Elizabeth Grant (anthropologist)

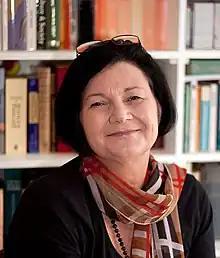

Elizabeth Grant CF (23 August 1963 – 5 July 2022) was an Australian architectural anthropologist, criminologist and academic working in the field of Indigenous Architecture. She was a Churchill Fellow and held academic positions at The University of Adelaide, as Associate Professor of Architecture and Urban Design at RMIT University's RMIT School of Architecture and Design, Adjunct Professor at the University of Canberra and the University of Queensland. She researched, wrote, and was an activist focused on architecture and design with Indigenous peoples as architectural practice and a social movement, and the observance of human rights in institutional architecture (in particular reforms to prison, custodial and court architecture). Her expertise in Indigenous housing and homelessness, design for Indigenous peoples living with disability, and indigenising public places and spaces made her a regular guest on the Australian Broadcasting Corporation's Radio National and ABC Local Radio. She wrote and reviewed architectural projects for architectural magazines such as Architecture Australia, the journal of the Australian Institute of Architects, and the Australian Design Review.